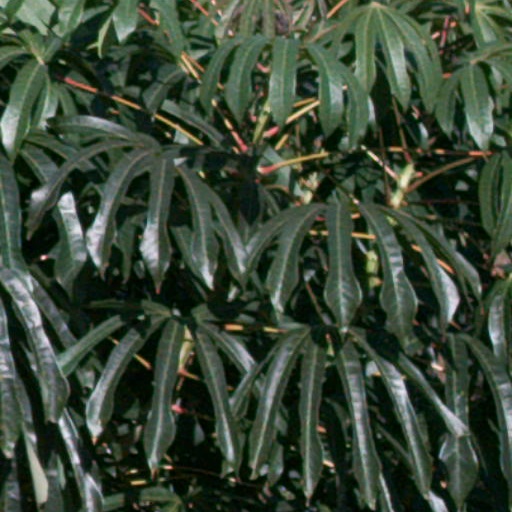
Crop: cassava